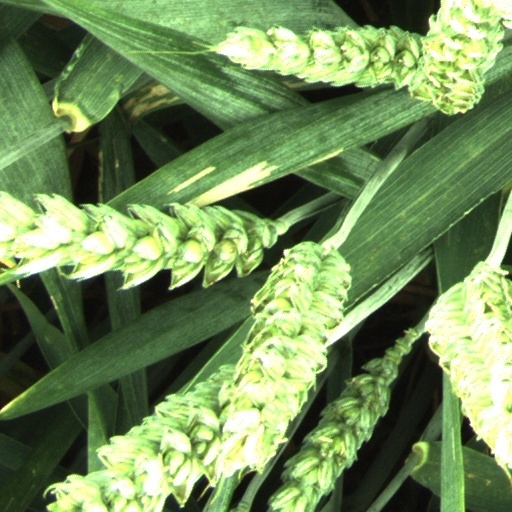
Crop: wheat